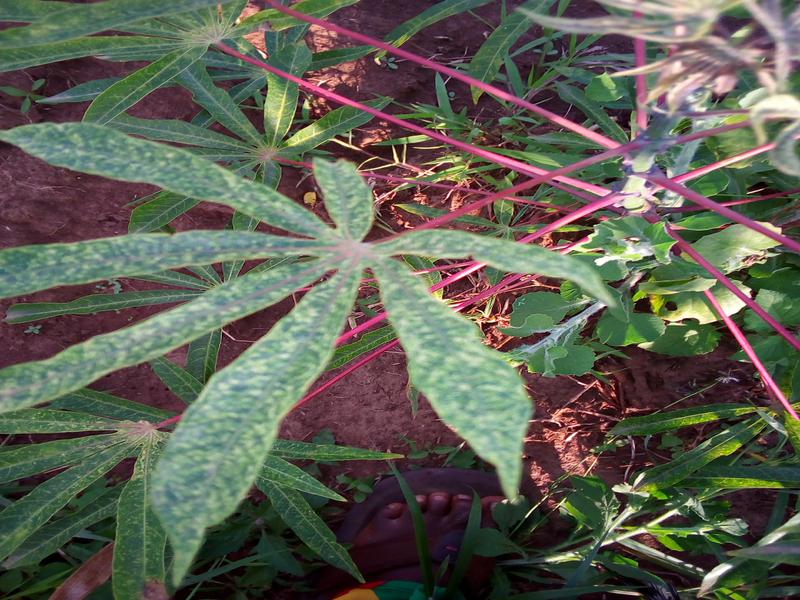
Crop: cassava
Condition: green_mottle